University of Dayton Ghetto

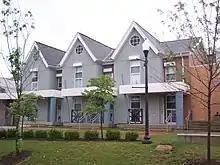
306, 308 and 310 Kiefaber Street, three of the units in the ArtStreet complex

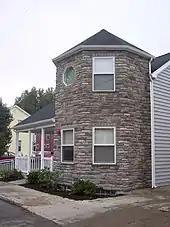
1519 Frericks Way, "The Castle", a recently renovated house

Not all of the houses in the student neighborhoods are occupied by students. Four houses in both the South Student Neighborhood and the Darkside – on Trinity Avenue, Kiefaber Street, Stonemill Road and Chambers Street — are home to groups of Marianists, the Catholic religious institute behind UD. Between six and 10 Marianists live in each house. They serve the university as ministers, groundskeepers, administrators and professors, among other professions.